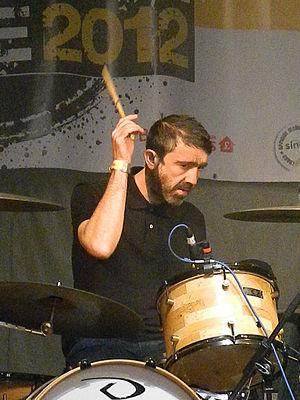
I Am Kloot est un groupe anglais formé à Manchester, en 1999 par John Bramwell, Peter Jobson et Andy Hargreaves, reconnu pour leurs mélodies et leurs paroles.